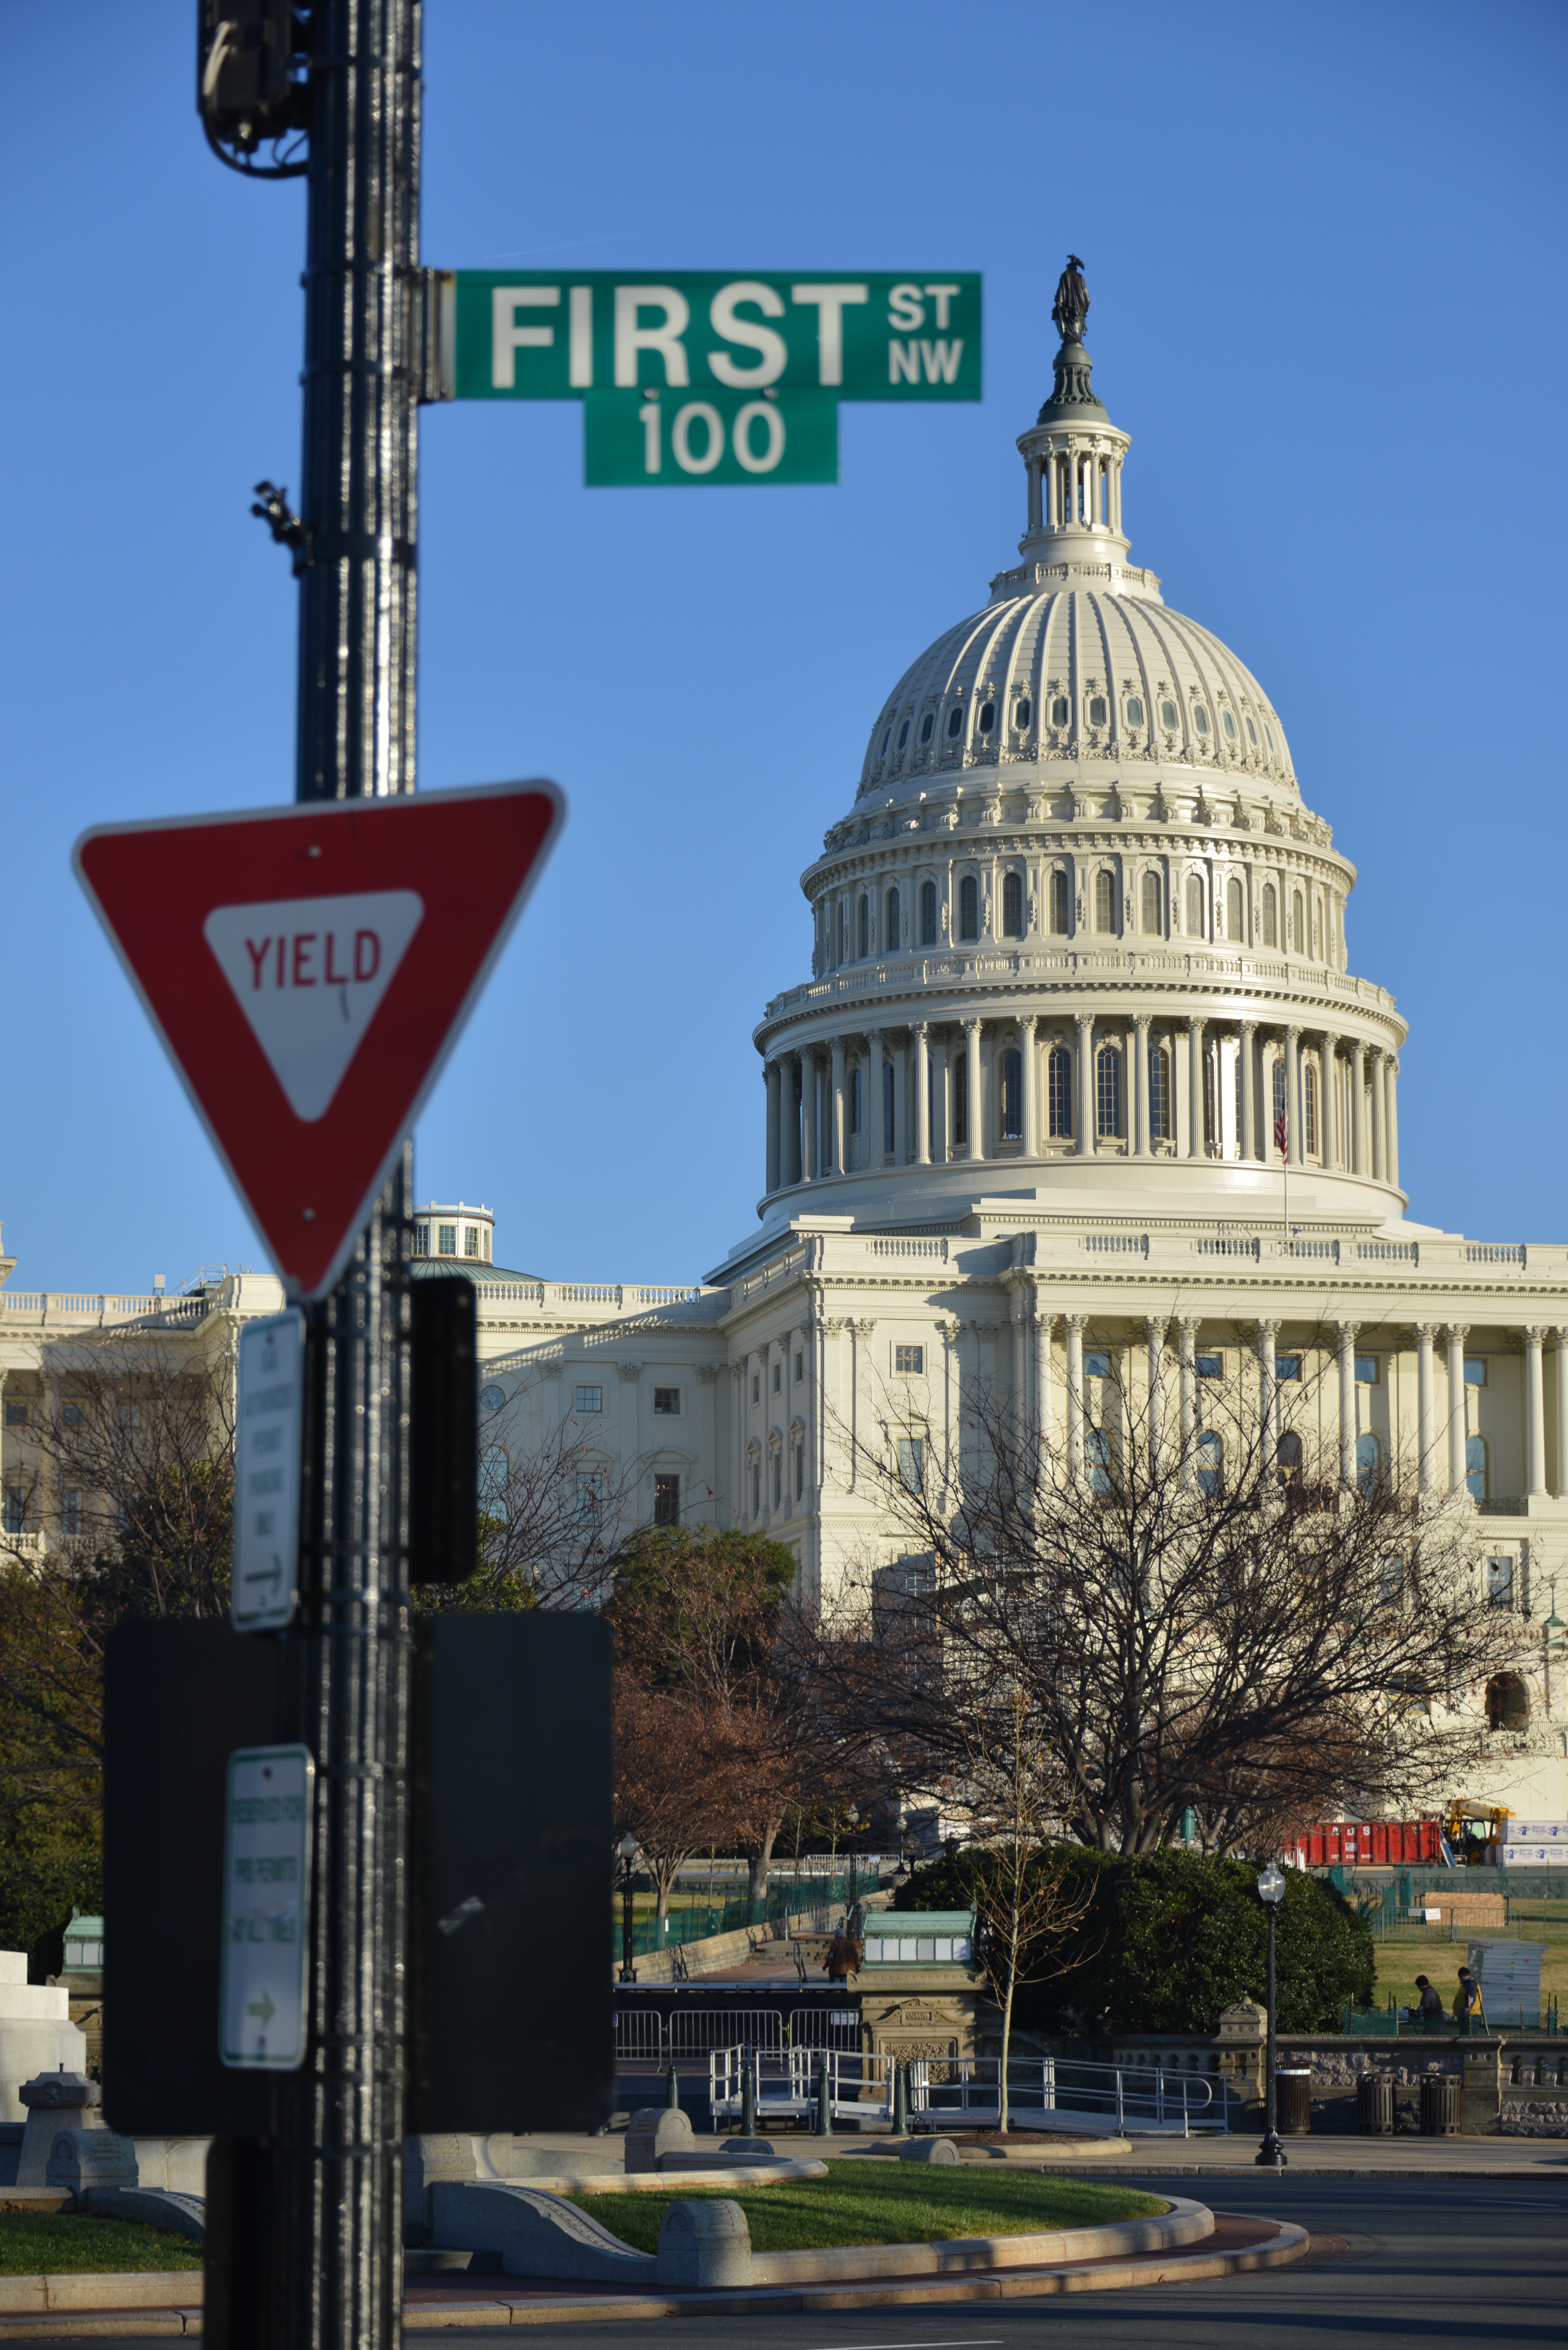
architecture, town, building, city, cityscape, downtown, tower, usa, america, landmark, united states, capital, politics, government, dome, federal, washington dc, politicians, us capitol